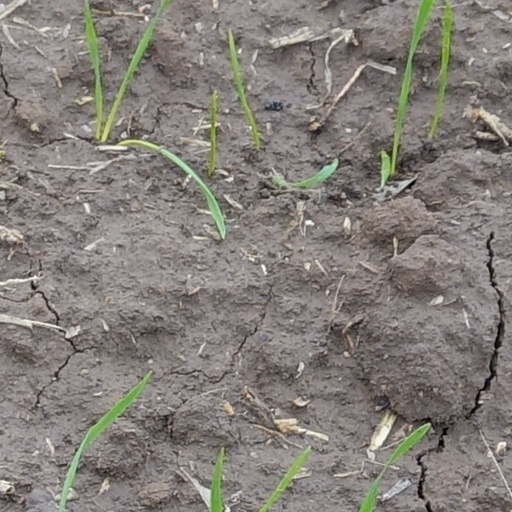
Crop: wheat